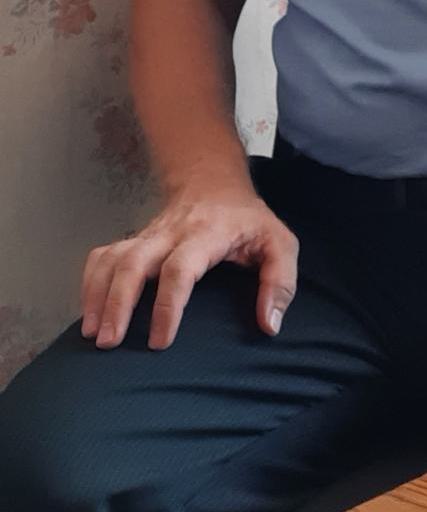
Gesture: no_gesture